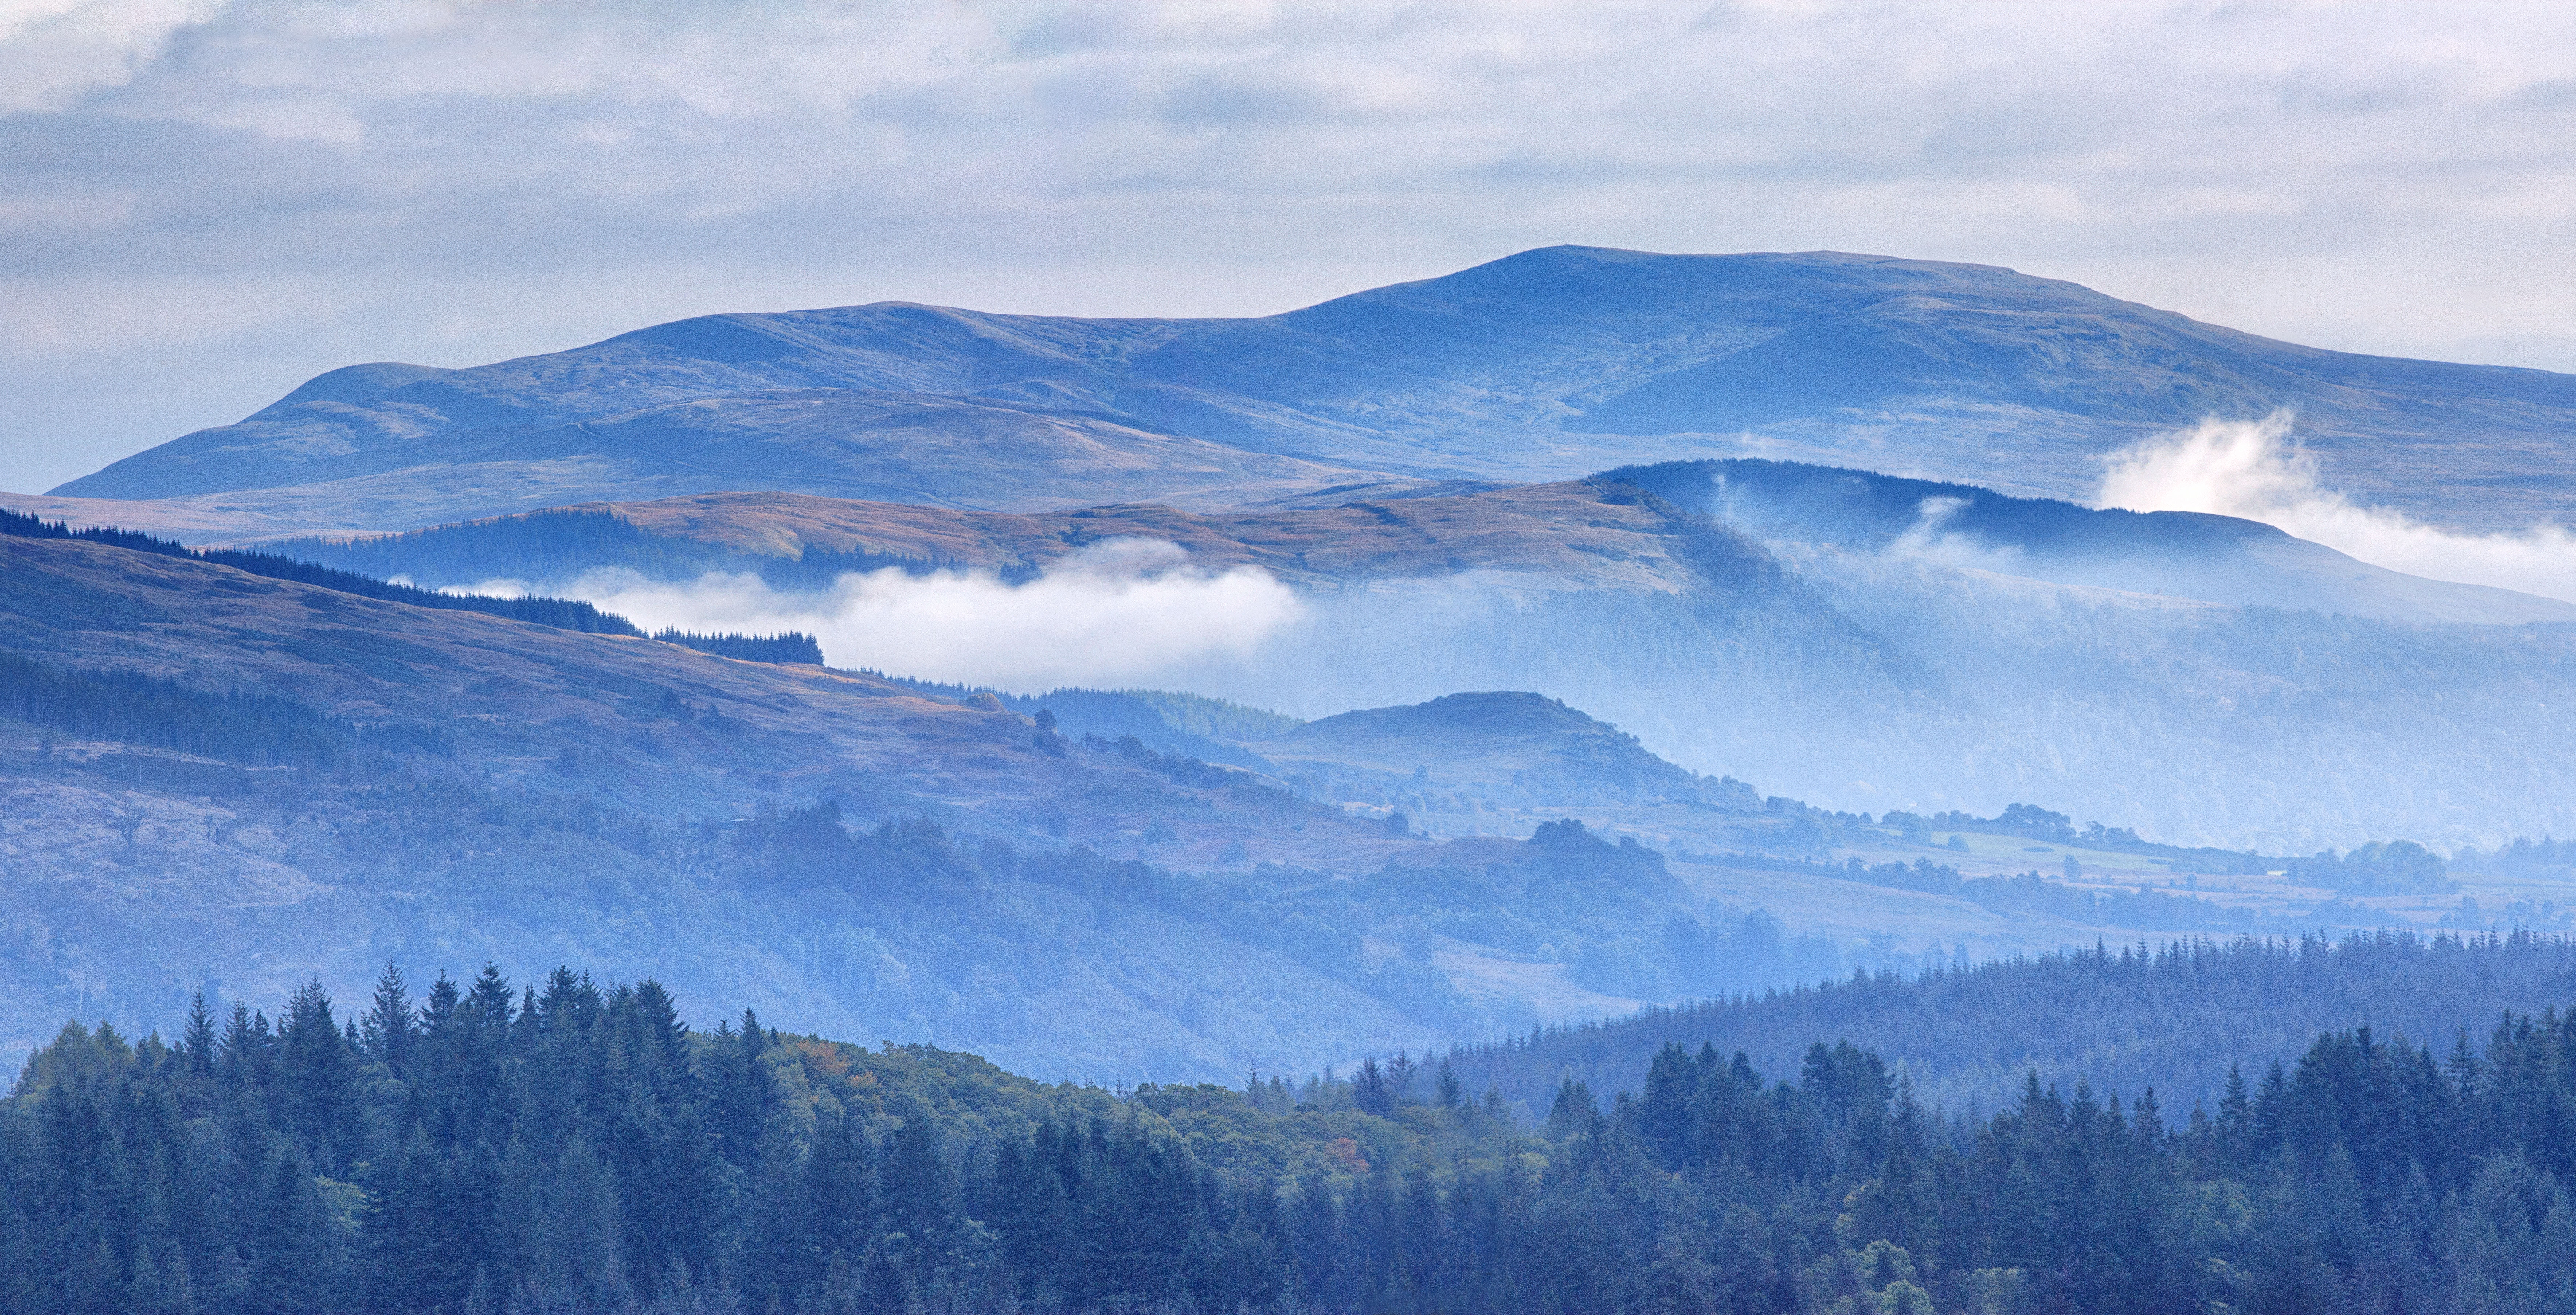
nature, wilderness, mountain, snow, cloud, valley, mountain range, ridge, cool image, alps, plateau, scotland, fell, i, trossachs, dukespass, callander, landform, geographical feature, atmospheric phenomenon, mountainous landforms